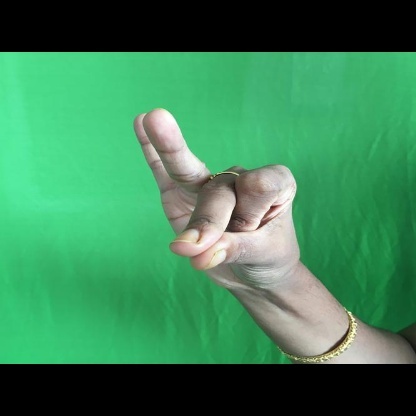
Mudra: Bramaram